Circle Takes the Square

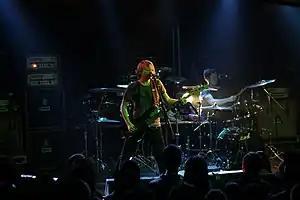
Kathleen Stubelek (front) and Caleb Collins (back) performing in Leipzig, Germany in 2012

Circle Takes the Square is an American screamo band from Savannah, Georgia. It is composed of founding members Drew Speziale and Kathleen Stubelek, as well as Caleb Collins. Their debut release was a 6-track self-titled EP released in 2001, followed by a 7" split with Pg. 99 in 2002. In 2004, they released their debut studio album "As the Roots Undo" on Robotic Empire, which released the CD, and HyperRealist Records, which released the gatefold LP. The album gained them considerable acclaim and the band toured extensively to promote it during the year. This included a six-week east coast tour that took the band into Canada for the first time, supported by Arkata and Raise Them And Eat Them. The band's second album, "", was released after an 8-year silence on December 21, 2012, as a digital download; physical editions of the album were released in April 2013.